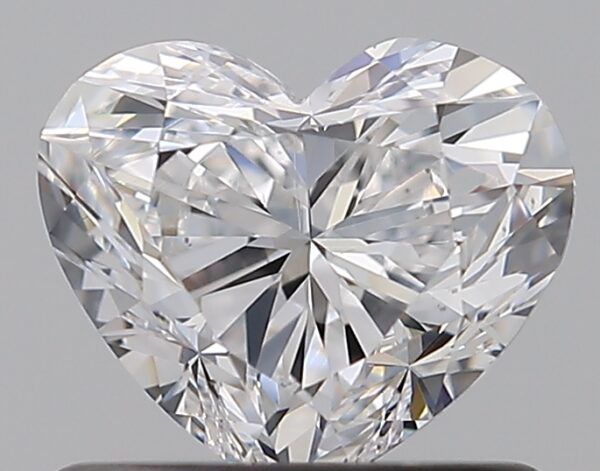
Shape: heart
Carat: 0.69
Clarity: VS2
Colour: D
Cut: EX
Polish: EX
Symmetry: VG
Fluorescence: N
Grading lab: GIA
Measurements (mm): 5.26 x 6.14 x 3.52